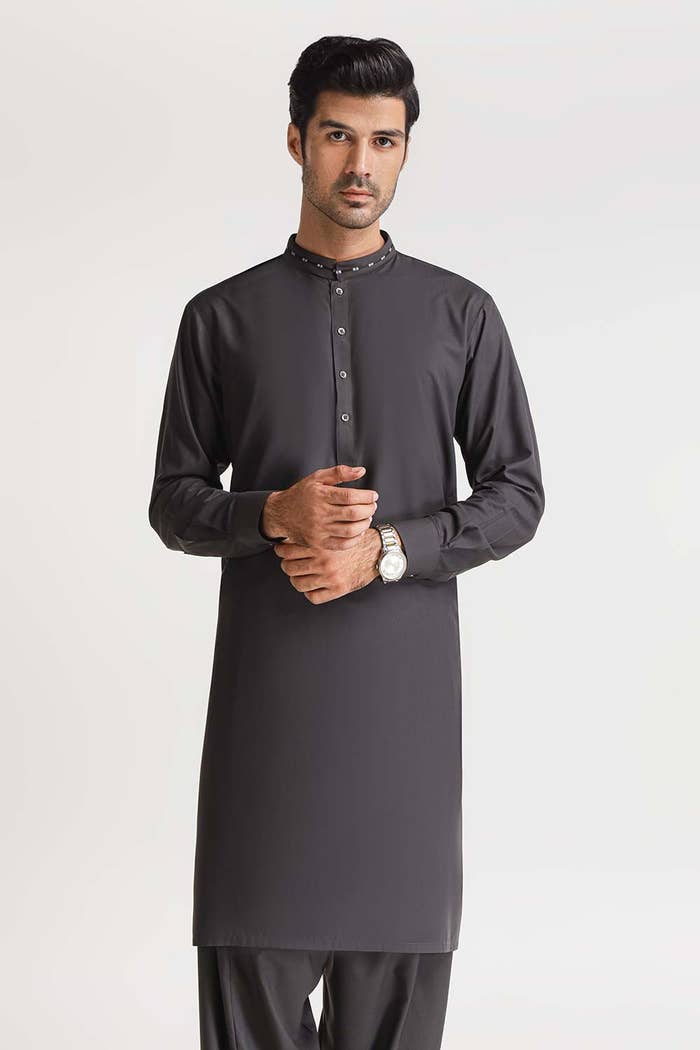
black kurta